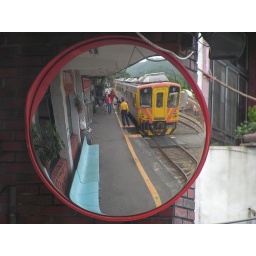
A Rhuifeng to Jingtong train reflected in the platform mirror at Shifen